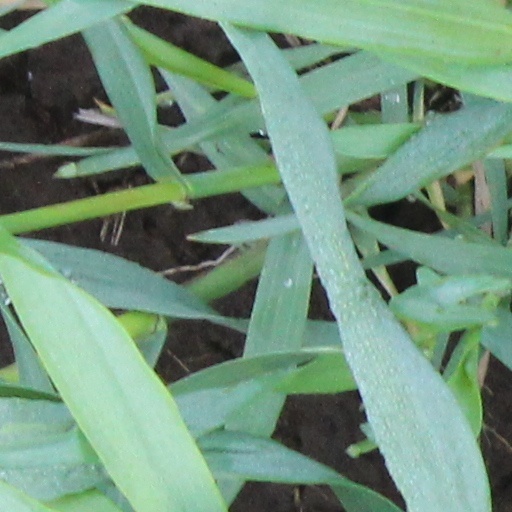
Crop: wheat